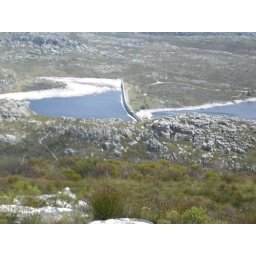
The water would have been freezing in this lake it is so high up the mountain!